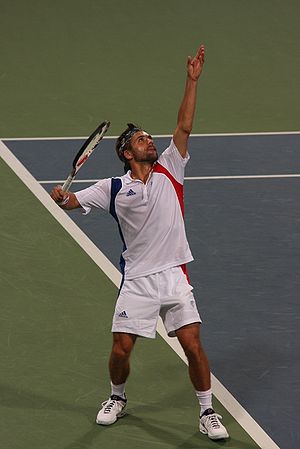
Arnaud Clément
Arnaud Clément er en fransk tennisspiller, der blev professionel i 1996. Han har igennem sin karriere vundet 4 single- og 12 doubletitler, og hans højeste placering på ATP's verdensrangliste er en 8. plads, som han opnåede i januar 2008. Clément er kendt for næsten altid at spille iført bandana og solbriller